Otto Keller (philologist)

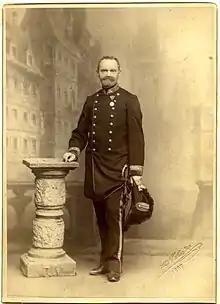
Otto Keller, 1898 at Prague

Otto Keller (28 May 1838 in Tübingen – 16 February 1927 in Ludwigsburg) was a German classical philologist who specialized in Horace. He also wrote a landmark two volume work on animals in antiquity. He was often called as "Horace Keller" to differentiate him from his father Adelbert von Keller who was also a philologist.